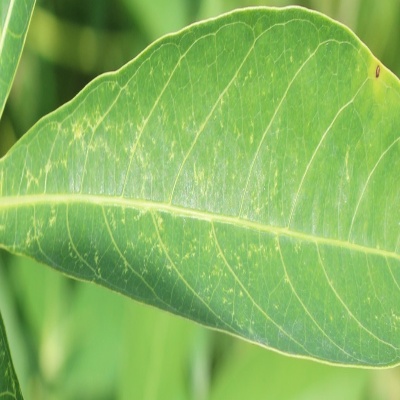
Crop: Cassava
Condition: green mite